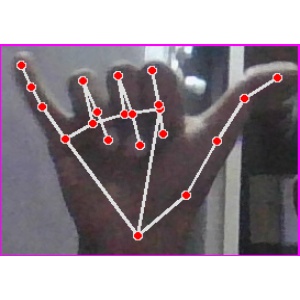
अक्षर: य